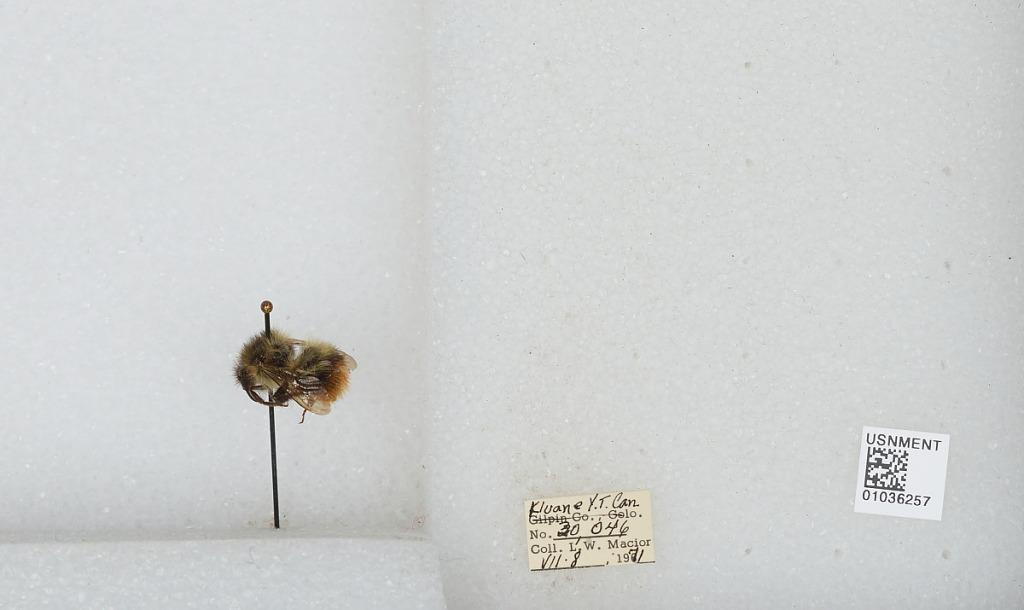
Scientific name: Bombus (Pyrobombus) mixtus Cresson
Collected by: L. Macior
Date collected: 1971-7-8
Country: Canada
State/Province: Yukon Territory
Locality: Kluane
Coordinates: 60.75, -139.5